Political T-shirt

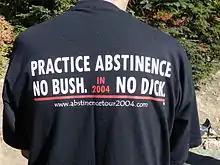
A political T-shirt

A political T-shirt is a T-shirt that has a political slogan or image printed on it and which is intended to convey a political message.